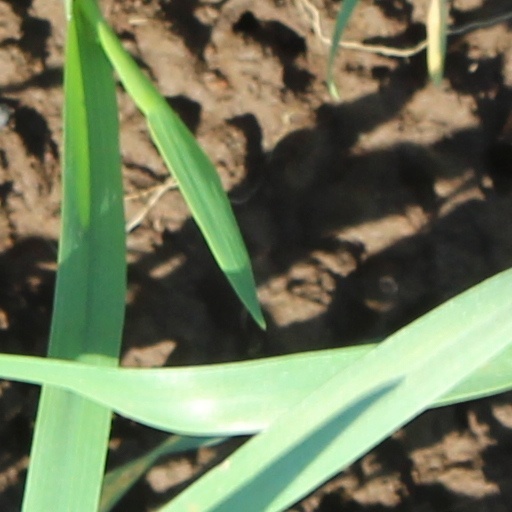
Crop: wheat